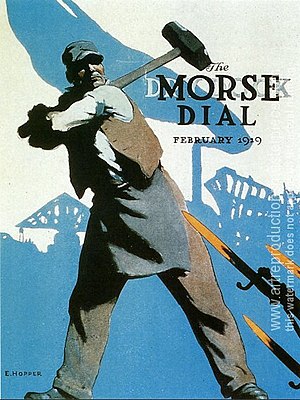
Edward Hopper / Galleri
Edward Hopper var en amerikansk kunstmaler. Han er mest kendt for sine oliemalerier, men producerede også flere fremragende værker i akvarel og radering. Motiverne var ofte hentet fra storbyens caféer m.v. eller fra amerikanske landskaber og udtrykte Hoppers personlige opfattelse af det moderne amerikanske liv.